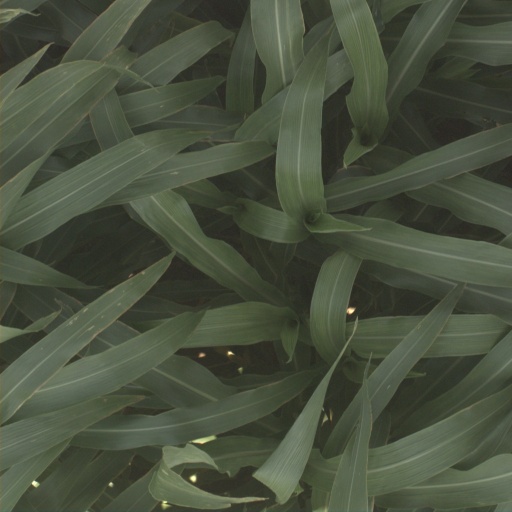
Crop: sorghum